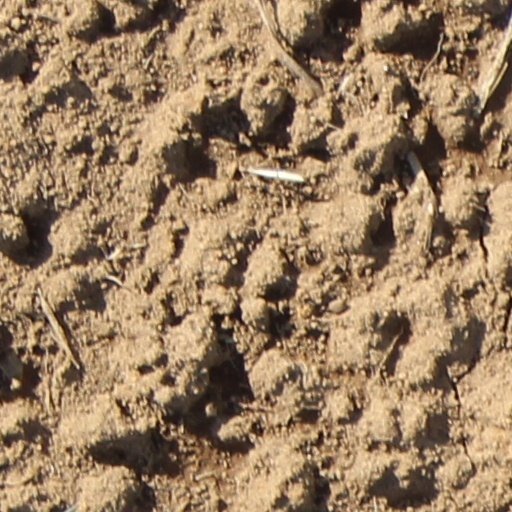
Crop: wheat